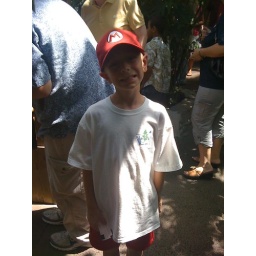
Hanging out in the butterfly house